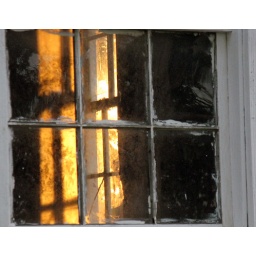
Light in barn house window